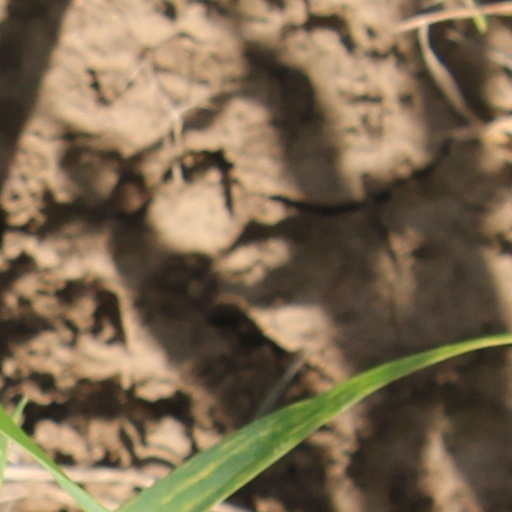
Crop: wheat